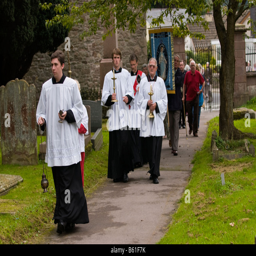
pilgrimage from person to the grave of person